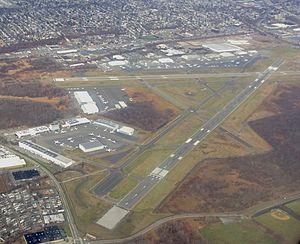
L’aéroport de Teterboro est un aéroport civil situé à Teterboro dans le comté de Bergen dans le New Jersey aux États-Unis. Géré par le Port Authority of New York and New Jersey, il est situé à 19 kilomètres du quartier d'affaires Midtown de Manhattan et est ainsi utilisé en grande partie par des avions privés. L'aéroport emploie 1 337 personnes. Il a été utilisé brièvement par les forces armées américaines pendant la Seconde Guerre mondiale comme base aérienne. Une tour de contrôle fut mise sur pied le 29 octobre 1975.